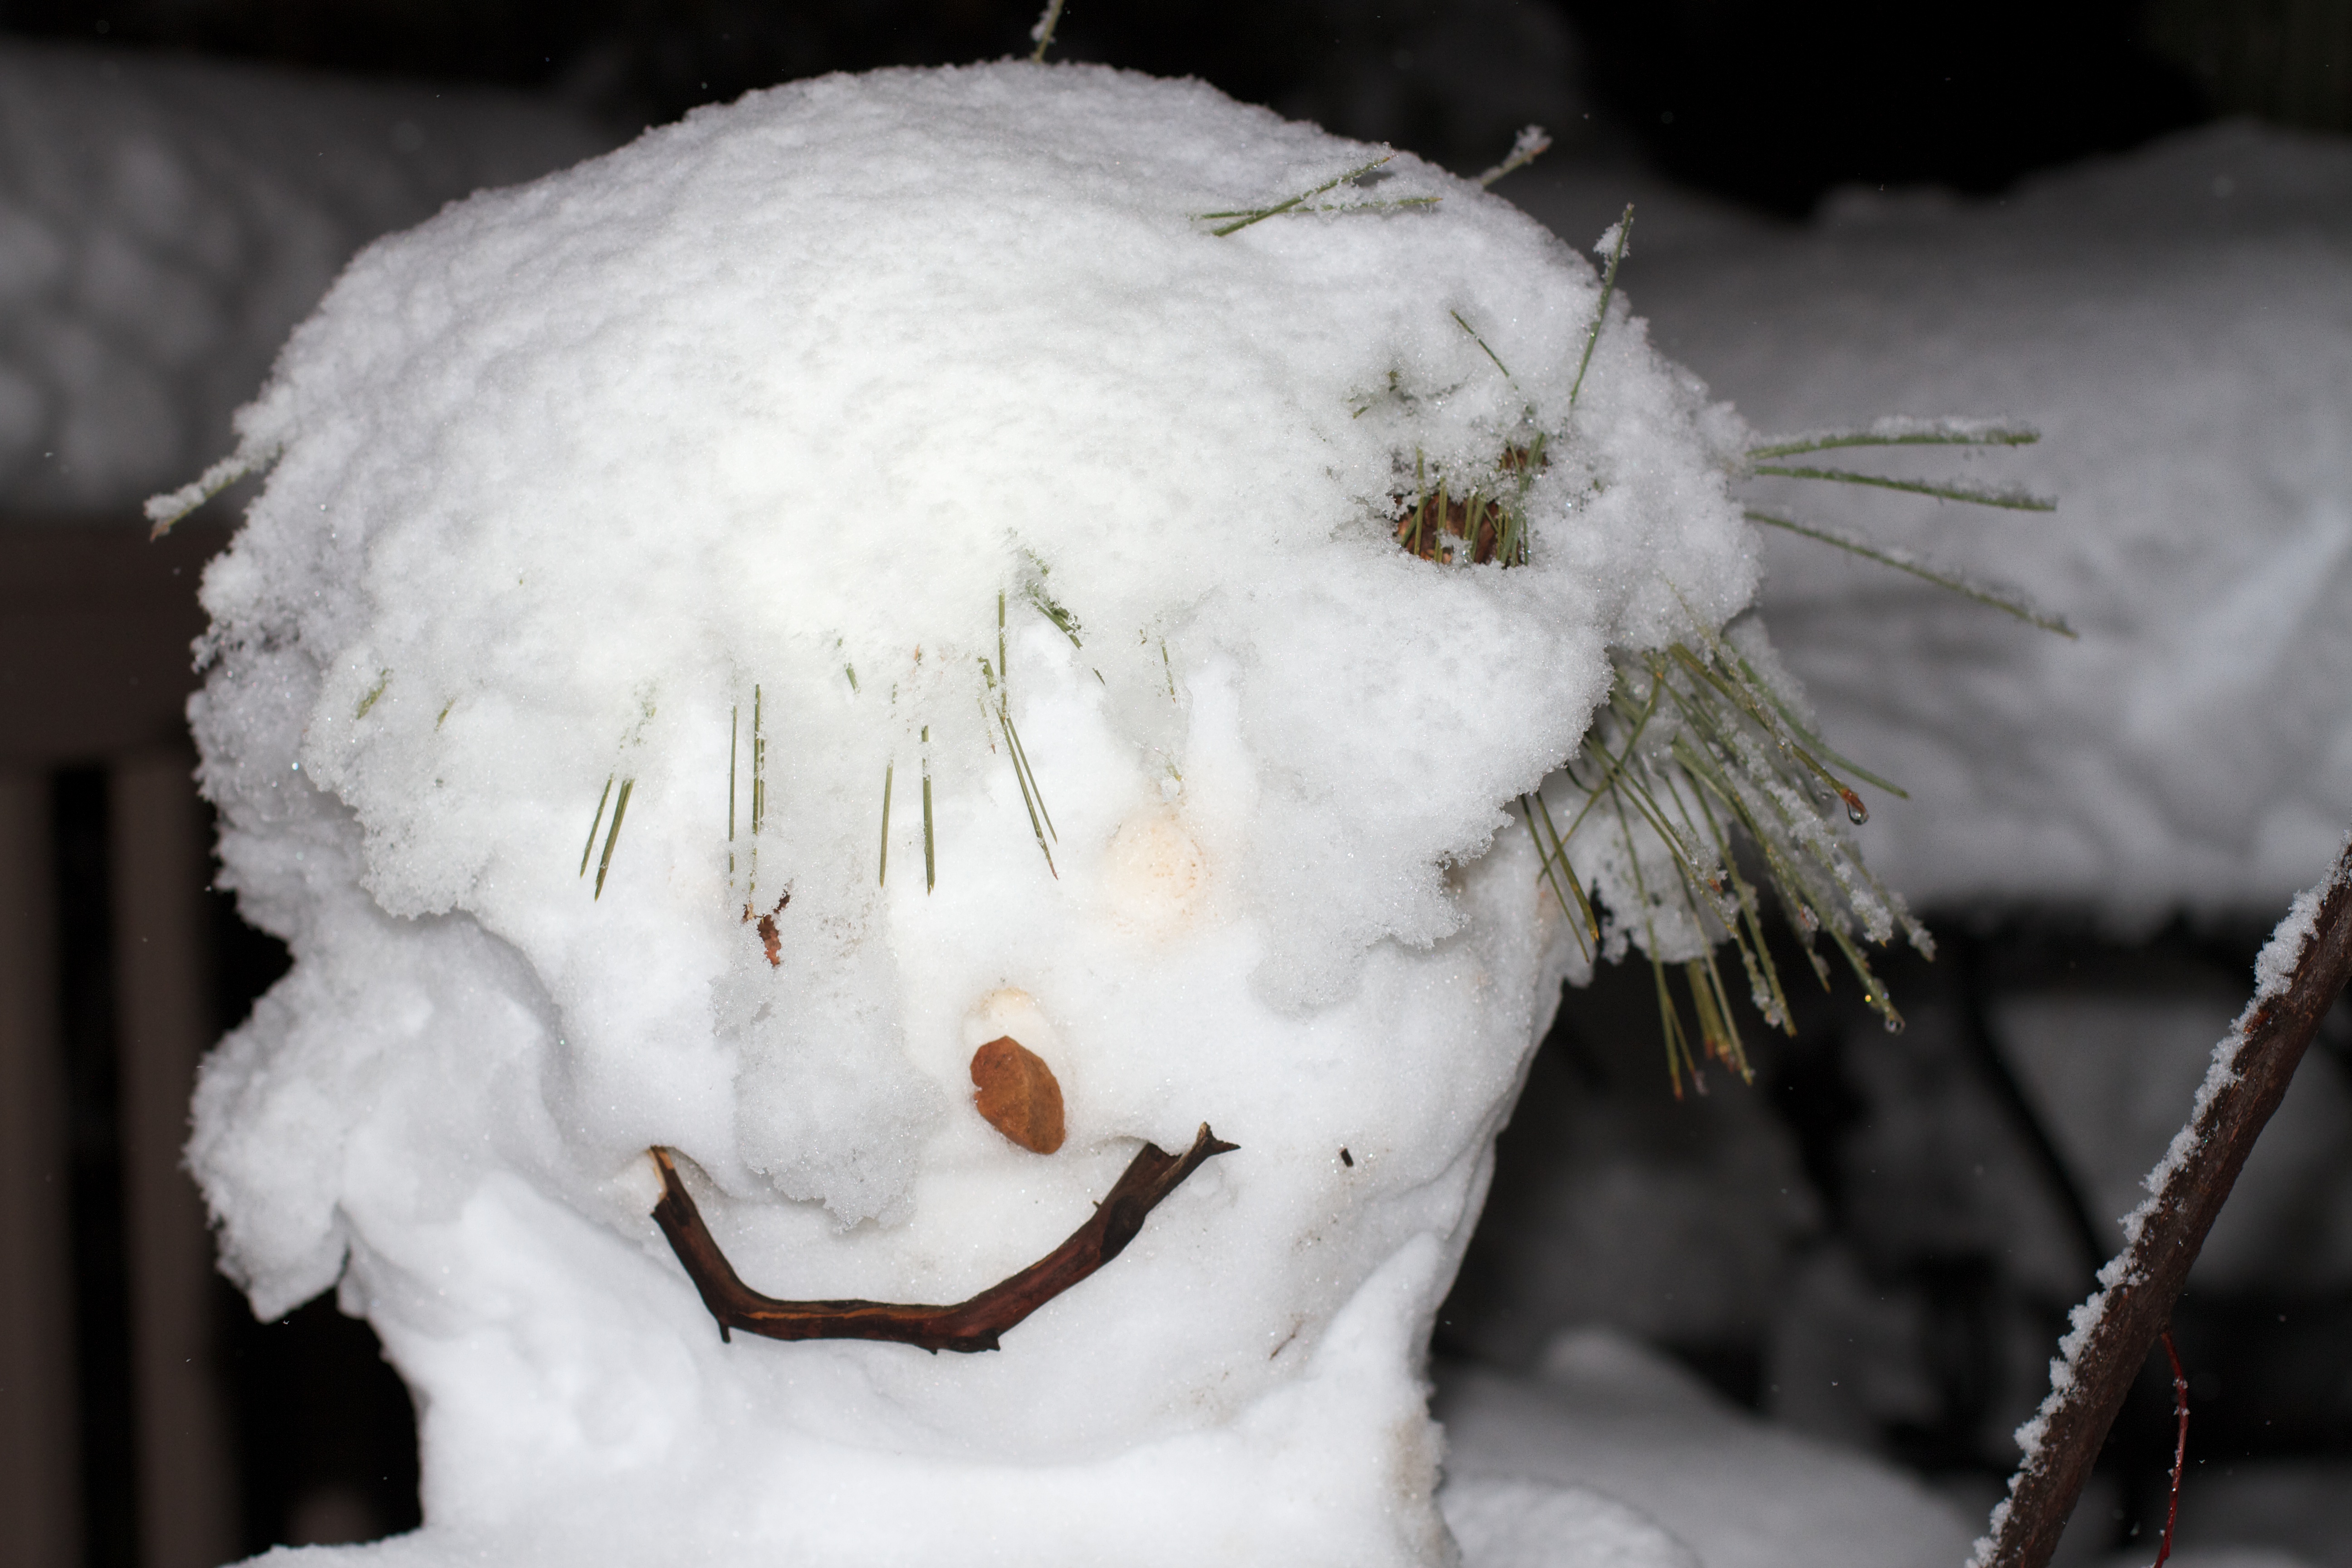
branch, snow, winter, white, flower, ice, weather, season, close up, freezing, macro photography